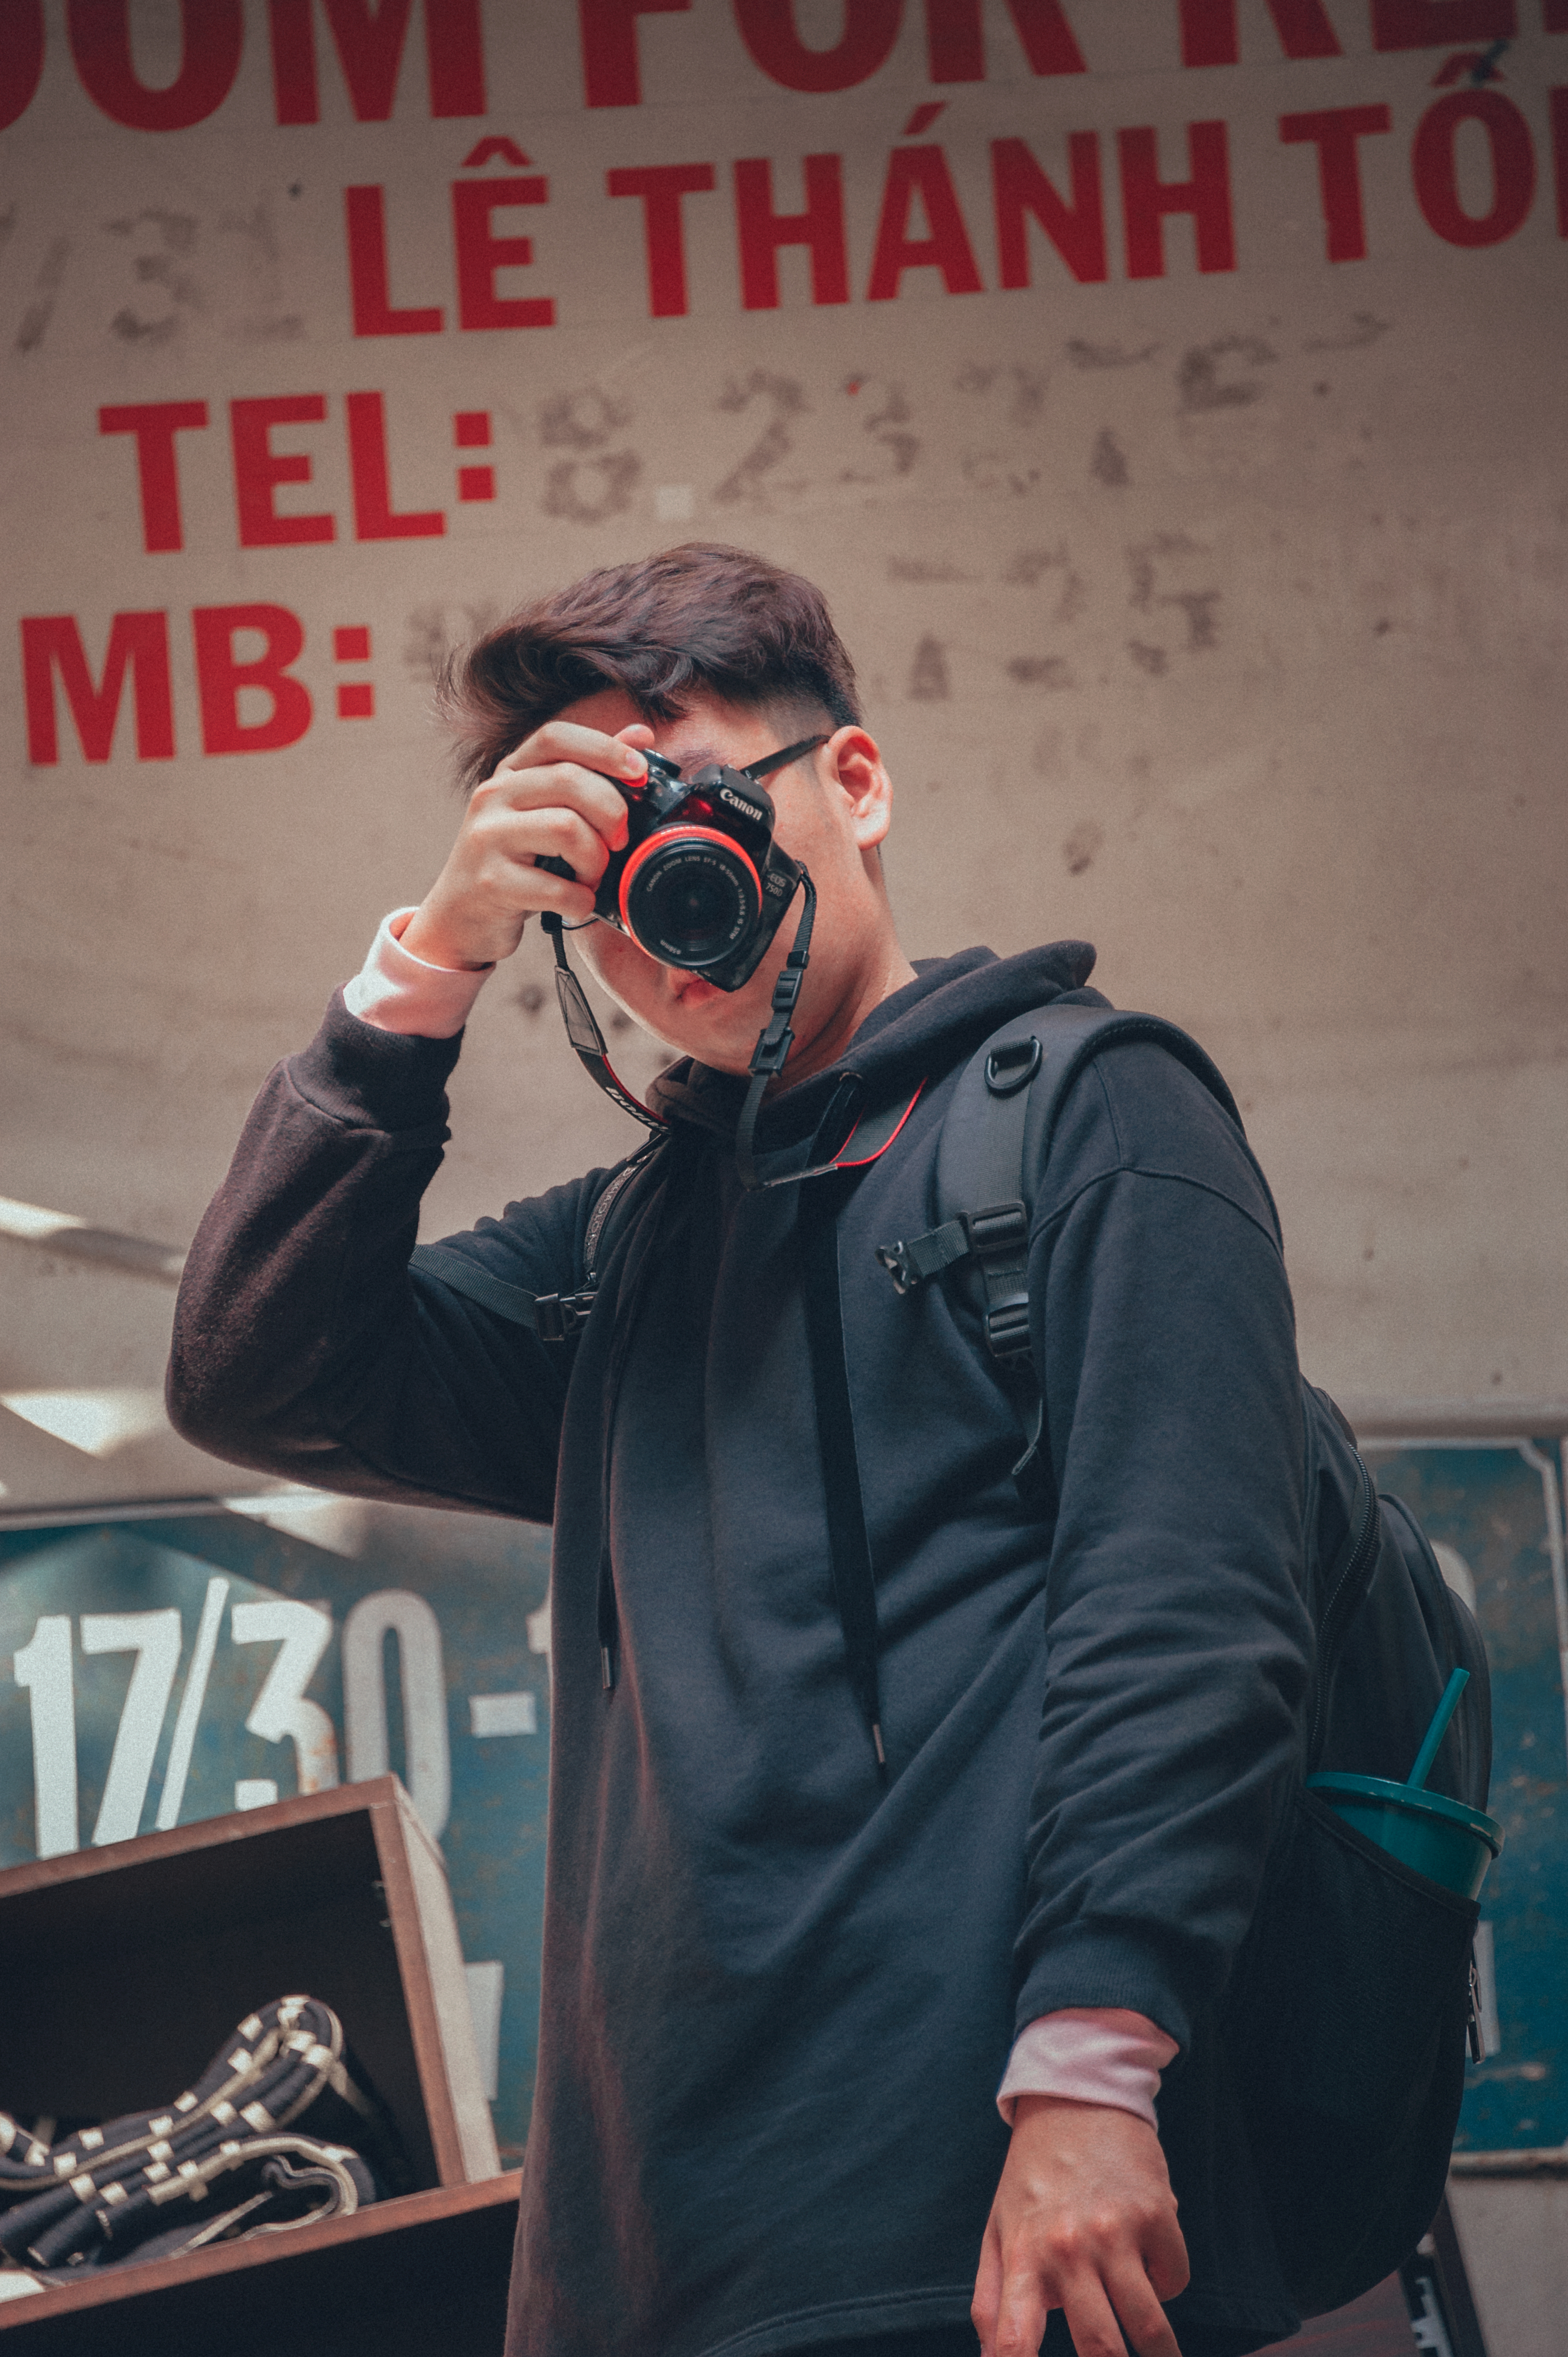
love, cute, portrait, travel, happy, lovely, men, photography, photograph, eyewear, glasses, vision care, sunglasses, cool, fun, t shirt, music, facial hair, product, human behavior